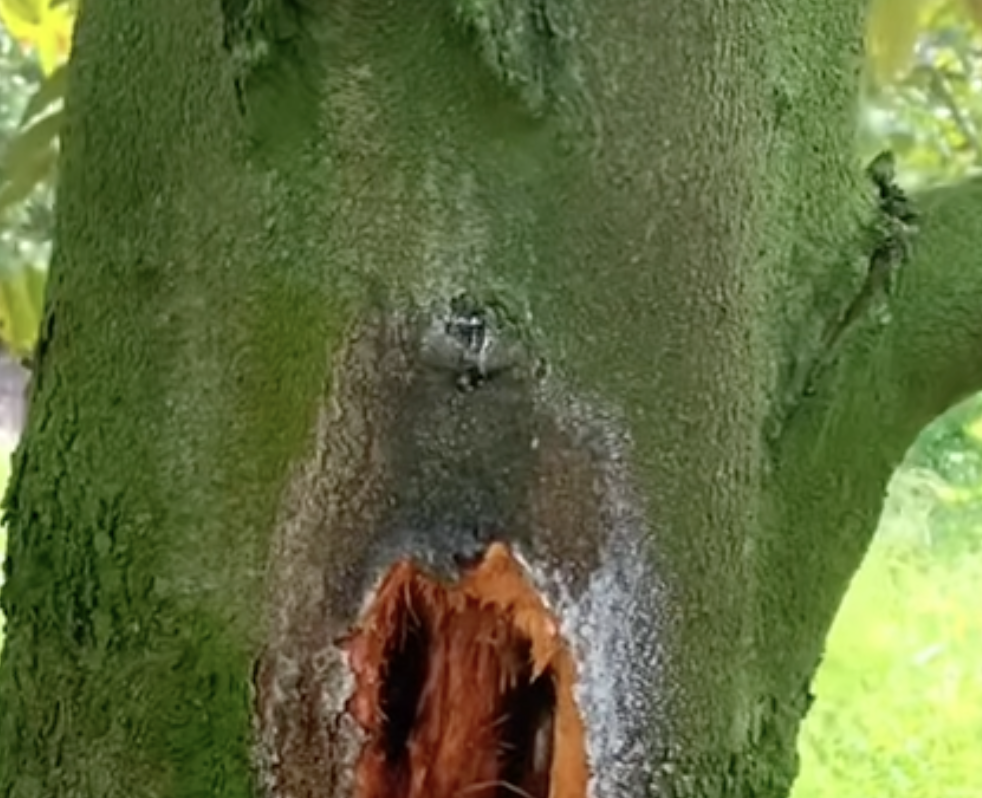
Label: stem_cracking_ gummosis